Atsumori (play)

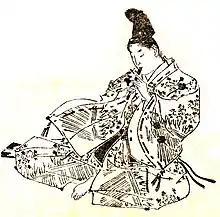
Atsumori playing the flute drawn by Kikuchi Yosai.

The Kōwakamai (幸若舞) version of Atsumori (not the Noh play) contains the following verse: